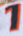
Number: 1